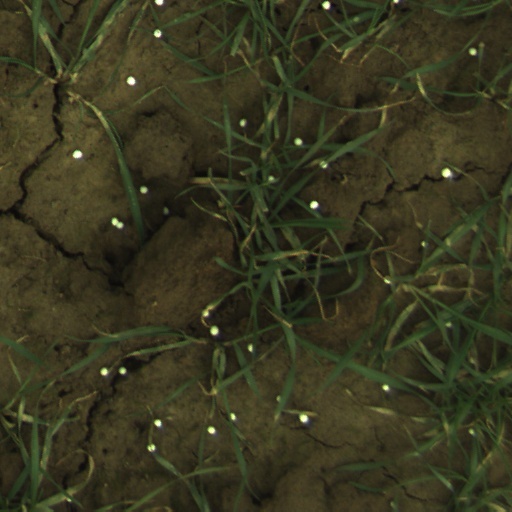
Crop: wheat